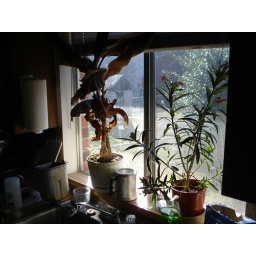
The ledge over the kitchen sink. Plants brought in for the winter, a banana and an oleander.